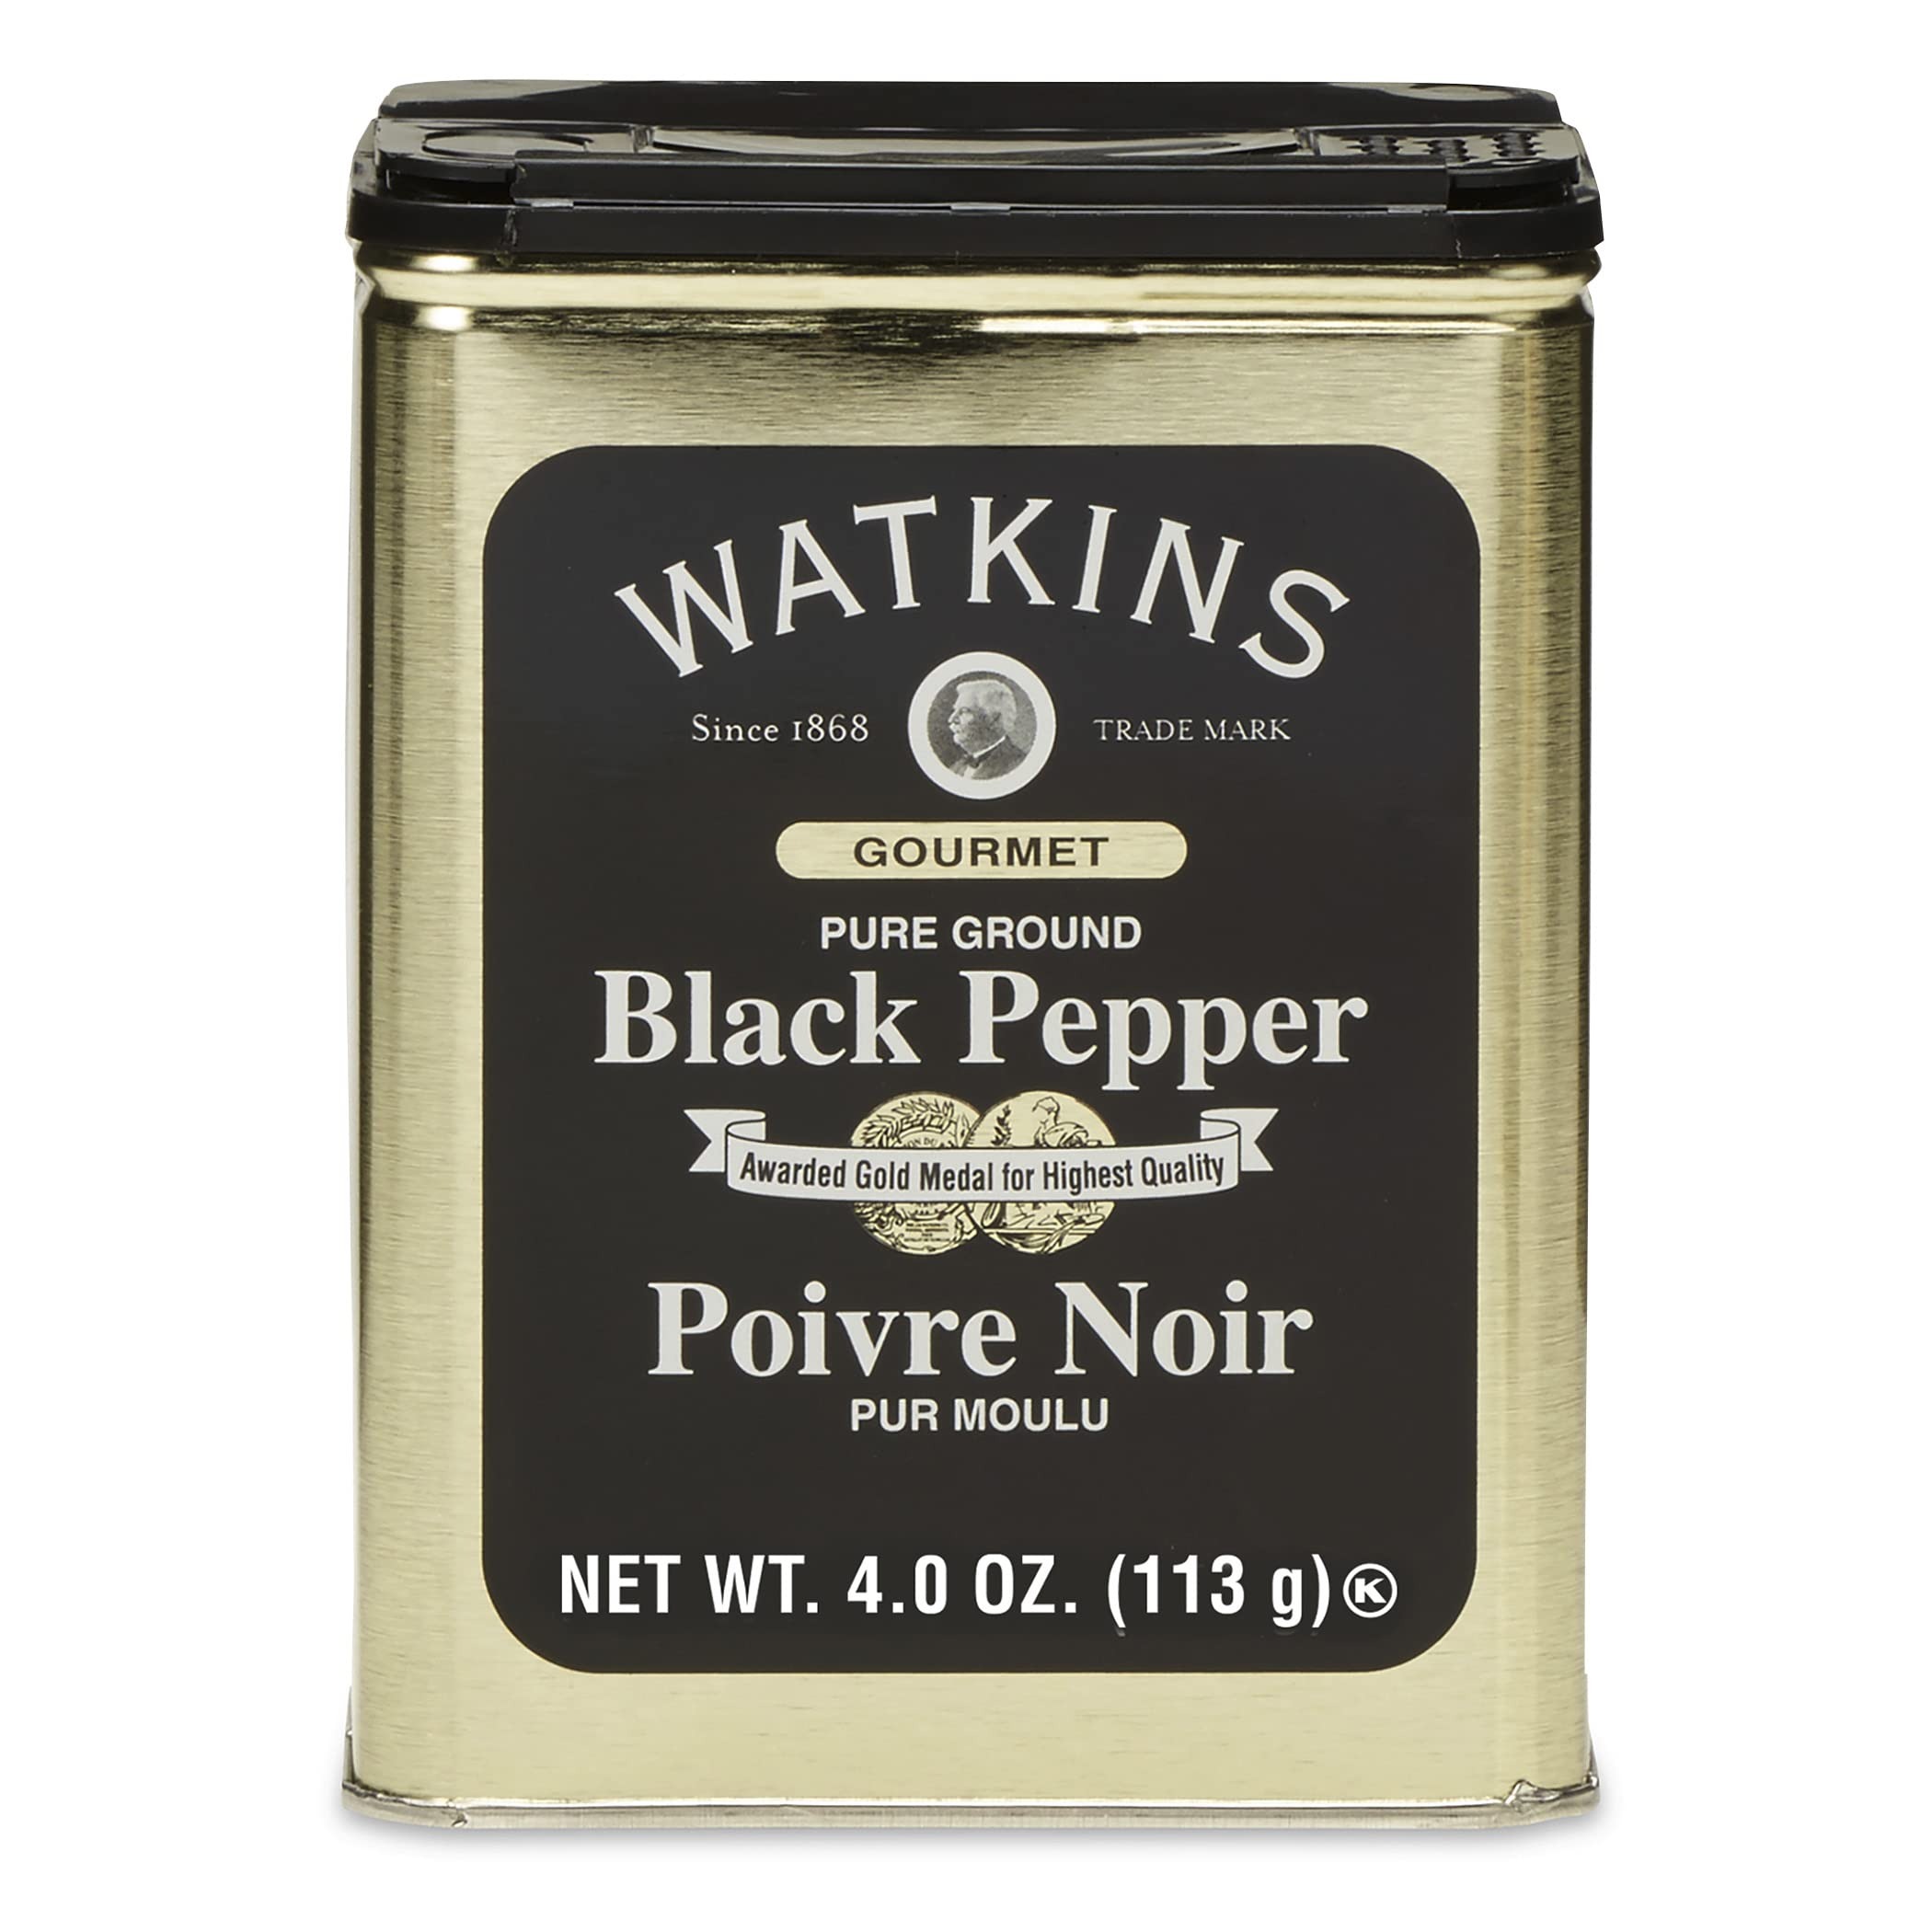
Item Name: Watkins Pure Ground Black Pepper, 4 Ounce, Pack of 12 (581)
Bullet Point 1: Premium-grade, top-quality peppercorns
Bullet Point 2: High essential oil content
Bullet Point 3: All Natural
Bullet Point 4: Non-GMO, Gluten Free, Kosher
Bullet Point 5: Crafted in the USA
Value: 48.0
Unit: Fl Oz

Price: 12.315